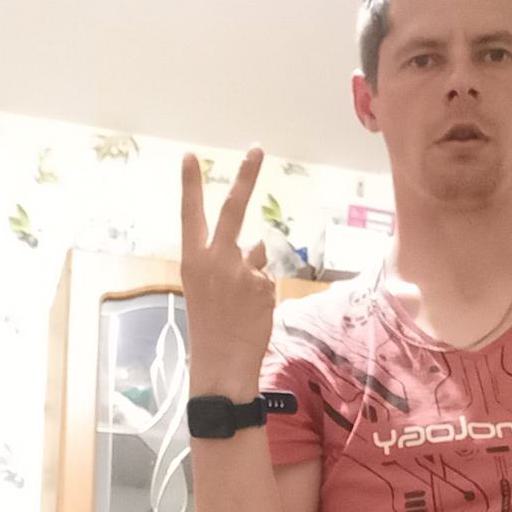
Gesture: peace_inverted